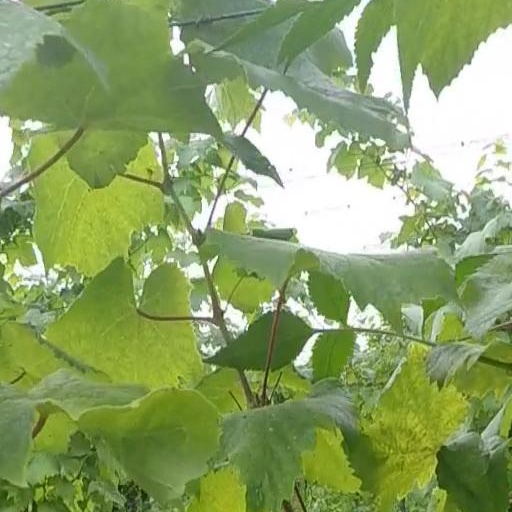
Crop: grape